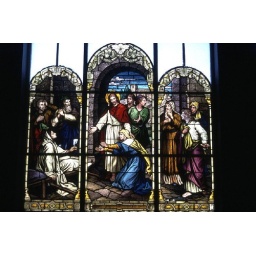
Stained glass windows in the church